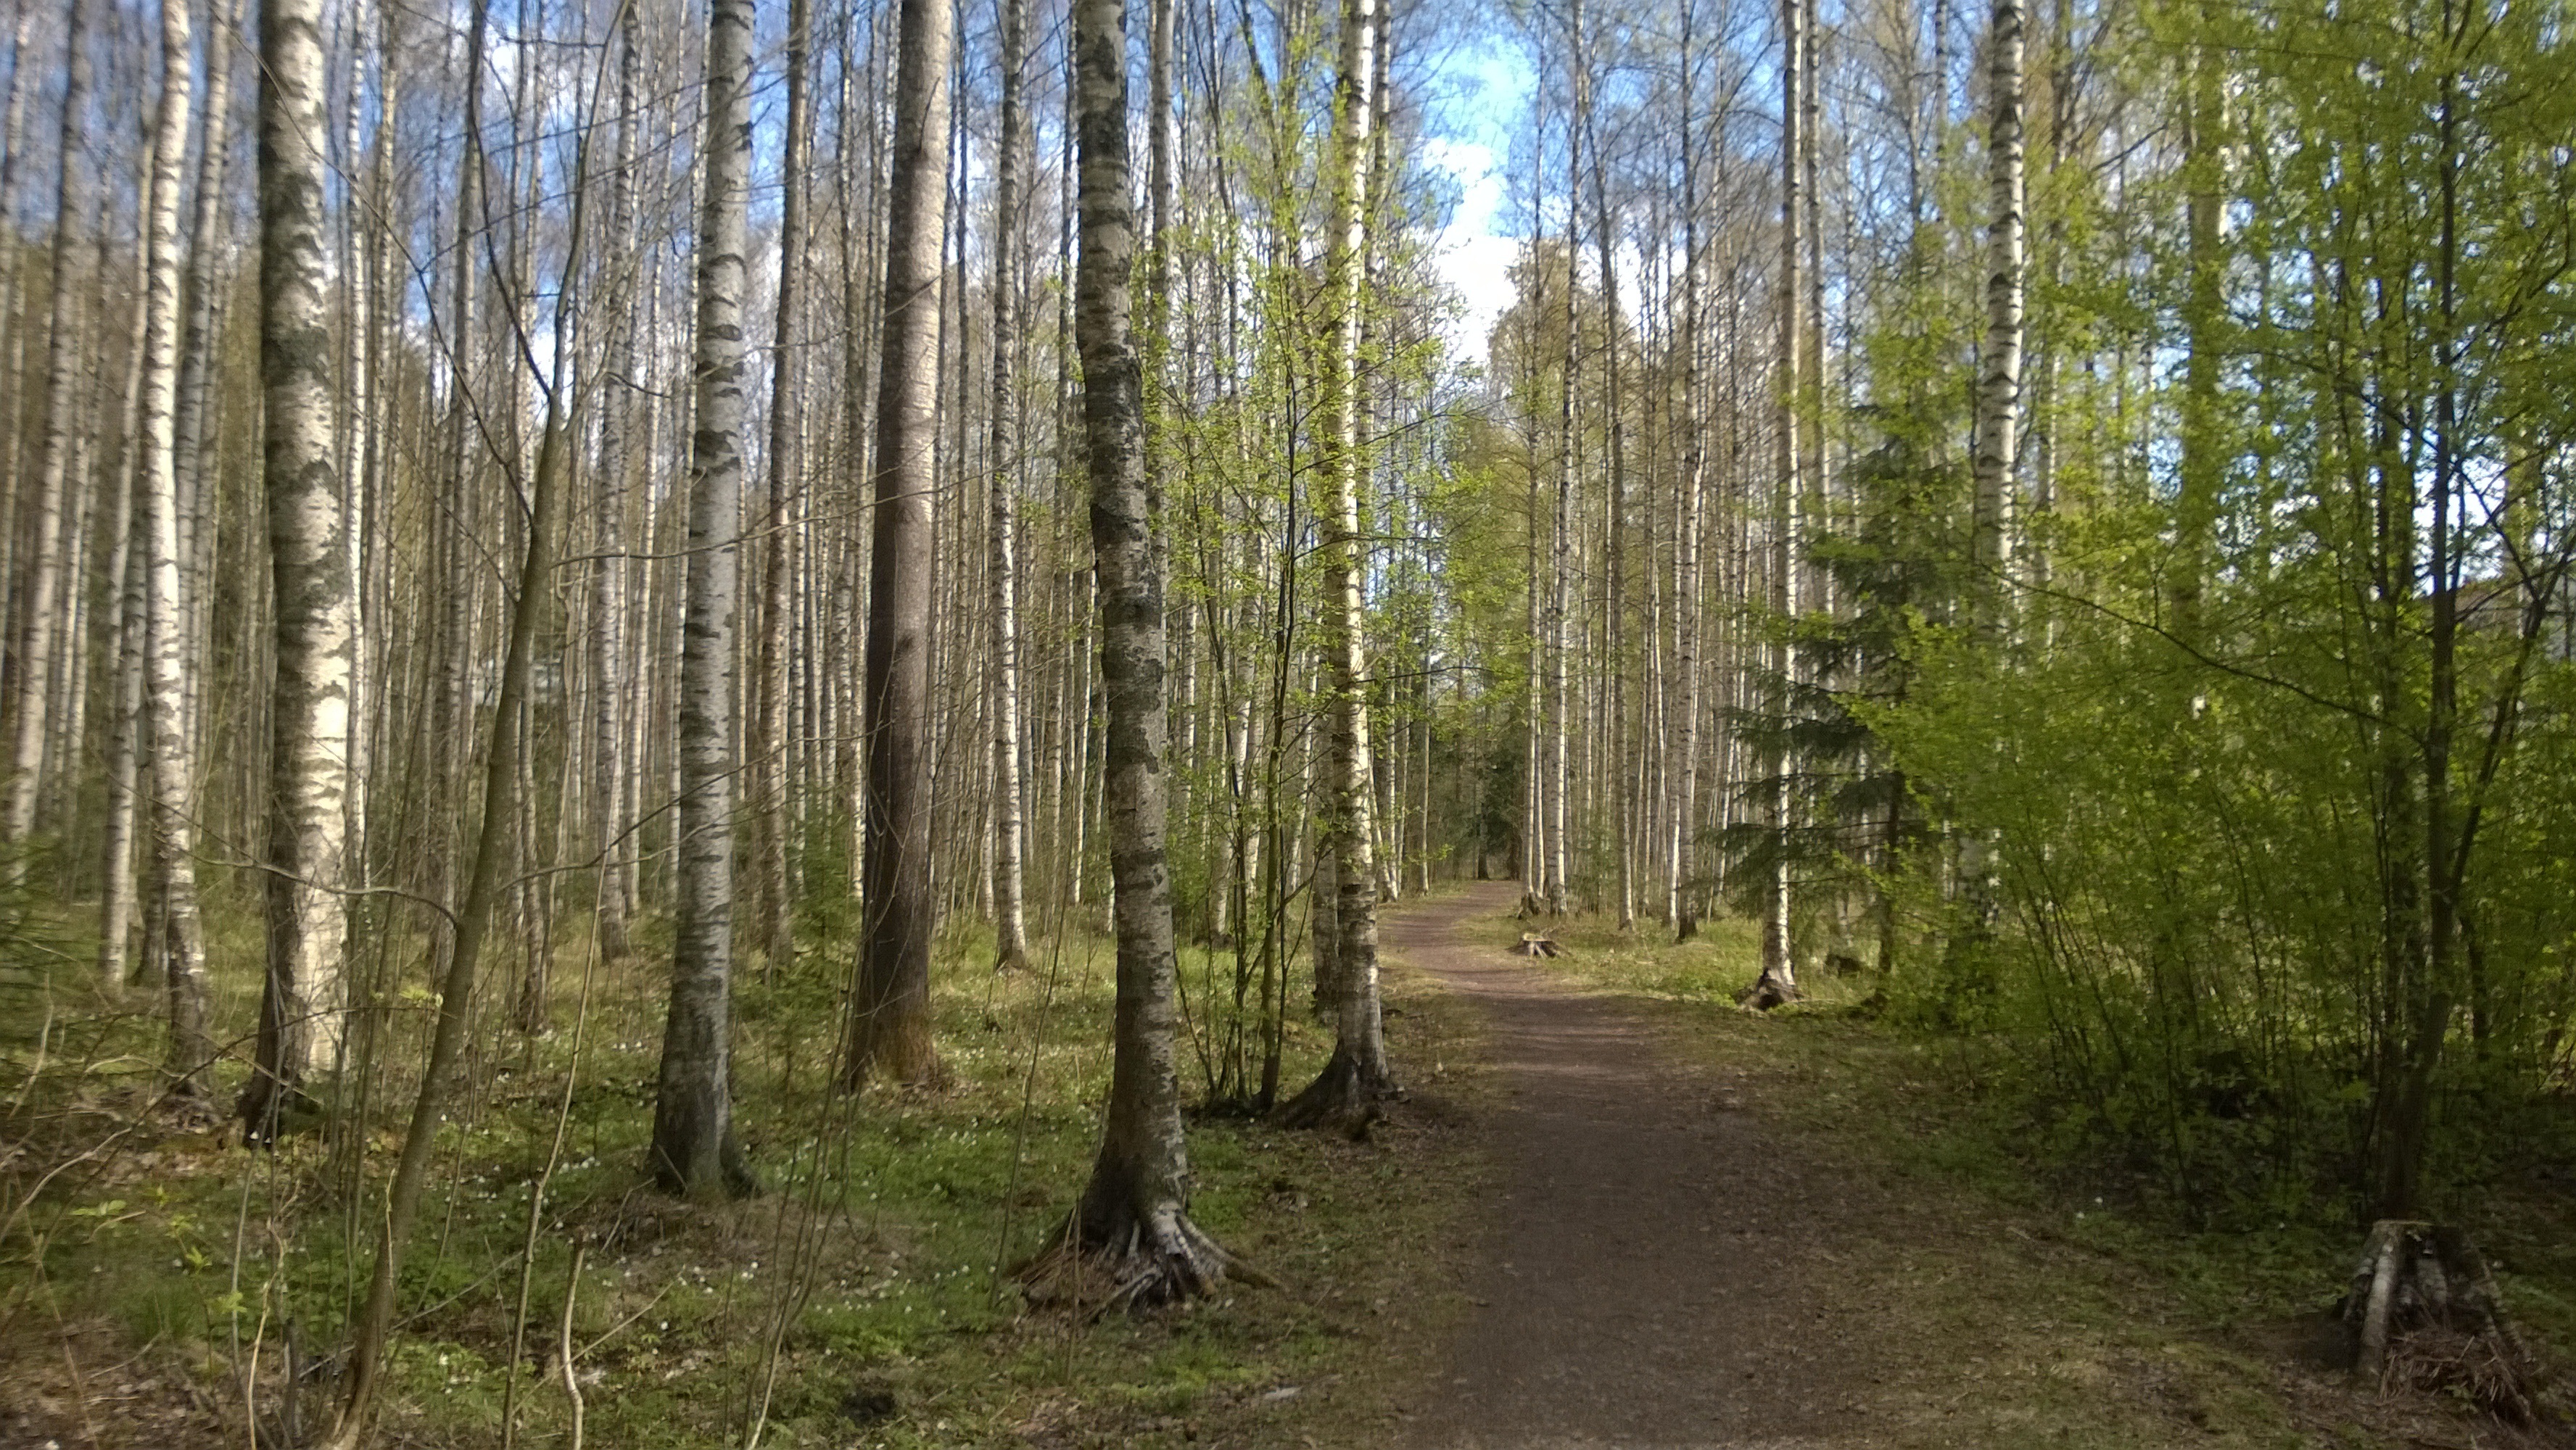
tree, forest, plant, trail, meadow, spring, birch, spruce, deciduous, wetland, grove, woodland, habitat, ecosystem, birch grove, flowering plant, biome, old growth forest, natural environment, woody plant, temperate broadleaf and mixed forest, temperate coniferous forest, land plant